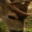
Label: deer